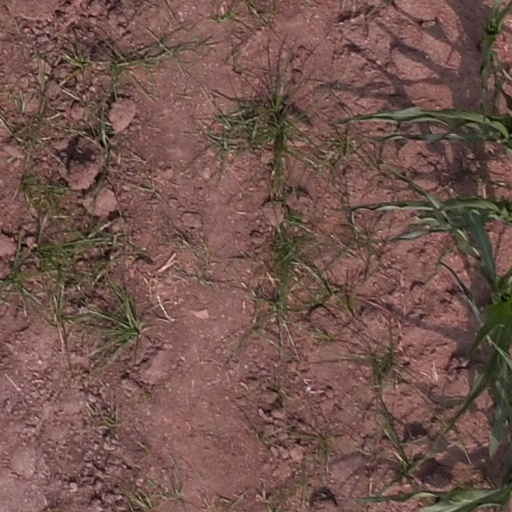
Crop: maize; corn